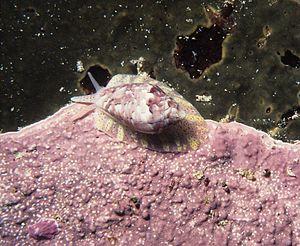
Les Marginellidae sont une famille de mollusques gastéropodes de l'ordre des Neogastropoda.